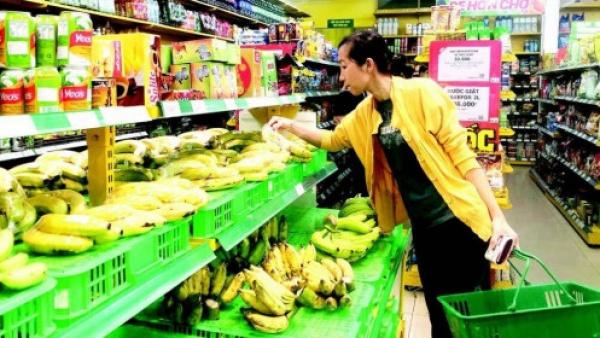
người phụ nữ mặc áo vàng đang lựa chuối ở trên kệ hàng